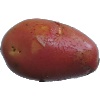
Label: Potato Red Washed 1